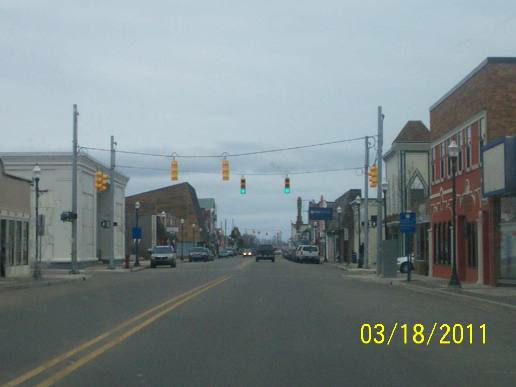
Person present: No